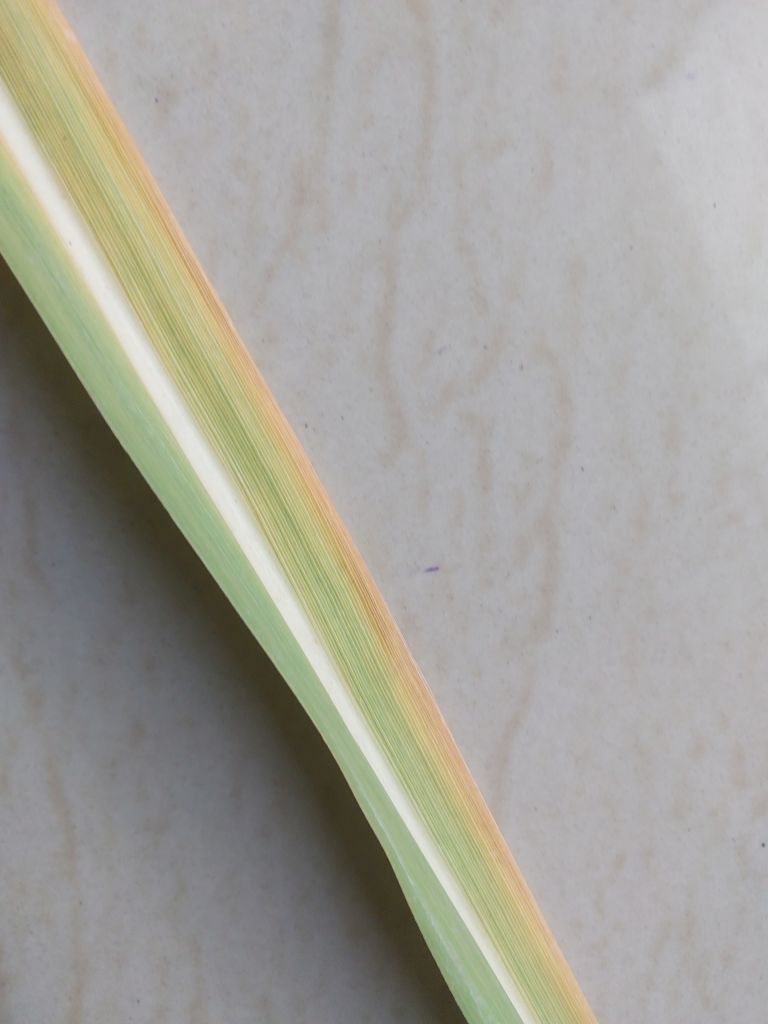
Label: Yellow Leaf